Civil parishes in Cheshire

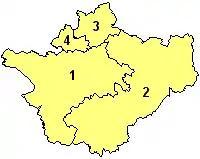
A map of Cheshire, showing the Boroughs : (1) Cheshire West and Chester; (2) Cheshire East; (3) Warrington; and (4) Halton.

A civil parish is a country subdivision, forming the lowest unit of local government in England. There are 333 civil parishes in the ceremonial county of Cheshire, most of the county being parished. Cheshire East unitary authority is entirely parished. At the 2001 census, there were 565,259 people living in 332 parishes, accounting for 57.5 per cent of the county's population.